History of Malta

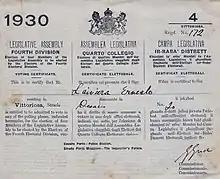
Voting document of Ernesto Laiviera for the later cancelled 1930 elections in Malta

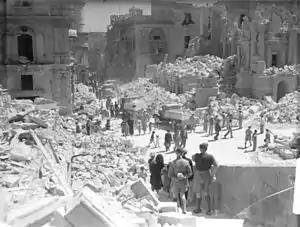
Service personnel and civilians clear up debris on the heavily bomb-damaged Strada Reale in Valletta on 1 May 1942

In 1800, Malta voluntarily became part of the British Empire as a protectorate. Under the terms of the 1802 Treaty of Amiens with France, Britain was supposed to evacuate the island, but failed to keep this obligation – one of several mutual cases of non-adherence to the treaty, which eventually led to its collapse and the resumption of war between the two countries.